Nicholas C. Creede

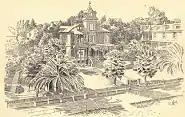
Creede residence in Los Angeles

In the winter of 1897-98, while Creede was out of town, Nancy Creede dismissed Miss Kearny and had her removed from the Creede's Los Angeles home. This infuriated Creede, who had previously promised to take steps to dissolve the marriage should Mrs. Creede take such an action.